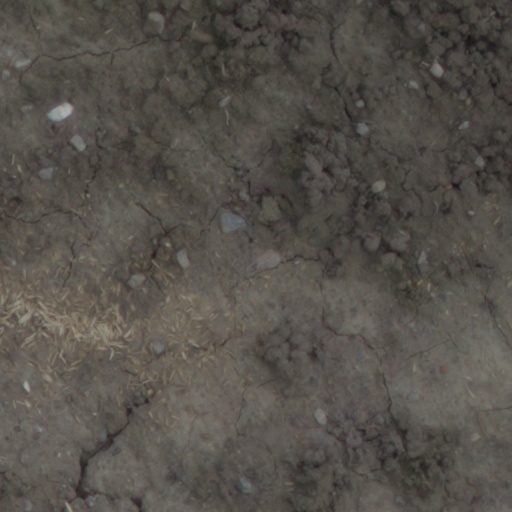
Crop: wheat